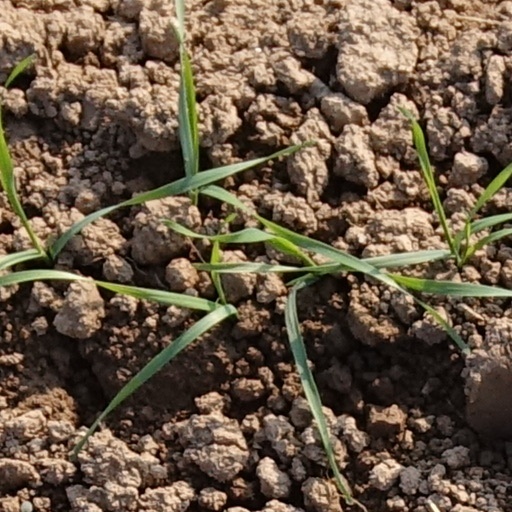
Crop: wheat